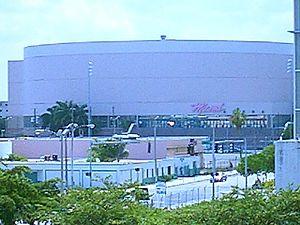
La Miami Arena était une salle omnisports située dans le centre de Miami, en Floride.